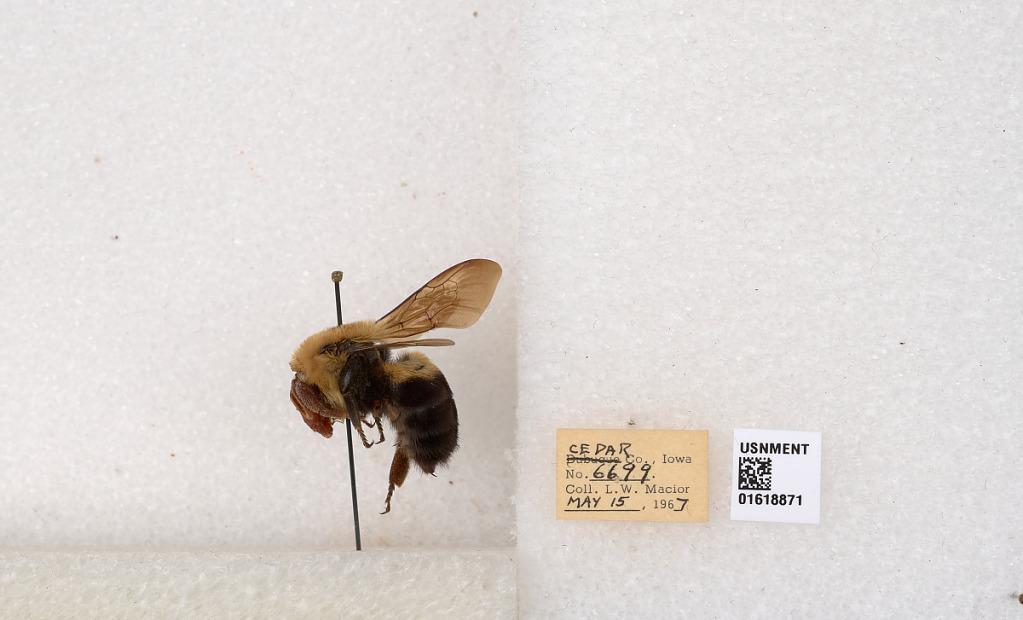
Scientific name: Bombus impatiens Cresson
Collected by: L. Macior
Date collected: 1967-5-15
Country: United States
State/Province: Iowa
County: Cedar
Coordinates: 41.7723, -91.1324